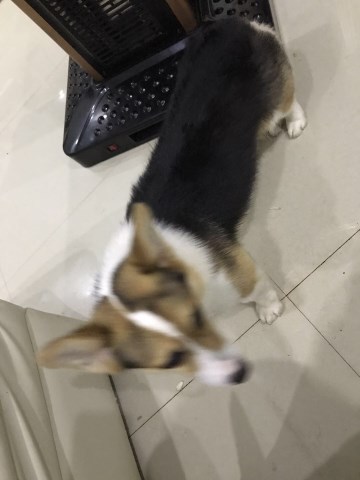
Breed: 2909-n000116-Cardigan